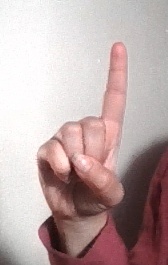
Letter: bb